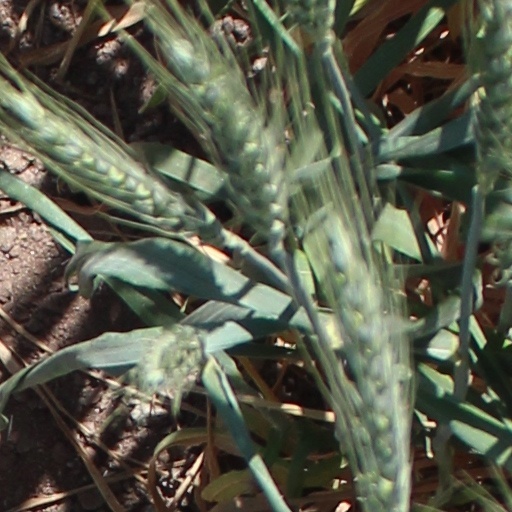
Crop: wheat